Sunoco

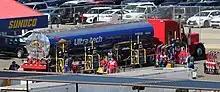
Sunoco UltraTech race fuel tanker truck at Auto Club Speedway

The partnership began as The Peoples Natural Gas Company in Pittsburgh, Pennsylvania. In 1886, its partners Joseph Newton Pew, Philip Pisano, and Edward O. Emerson decided to expand their fuel business with a stake in the new oil discoveries in Ohio and Pennsylvania. Four years later, the growing enterprise became the Sun Oil Company of Ohio. Sun Oil diversified quickly and became active in the production and distribution of oil as well as processing and marketing refined products. By 1901, the company was incorporated in New Jersey as Sun Company, Inc.